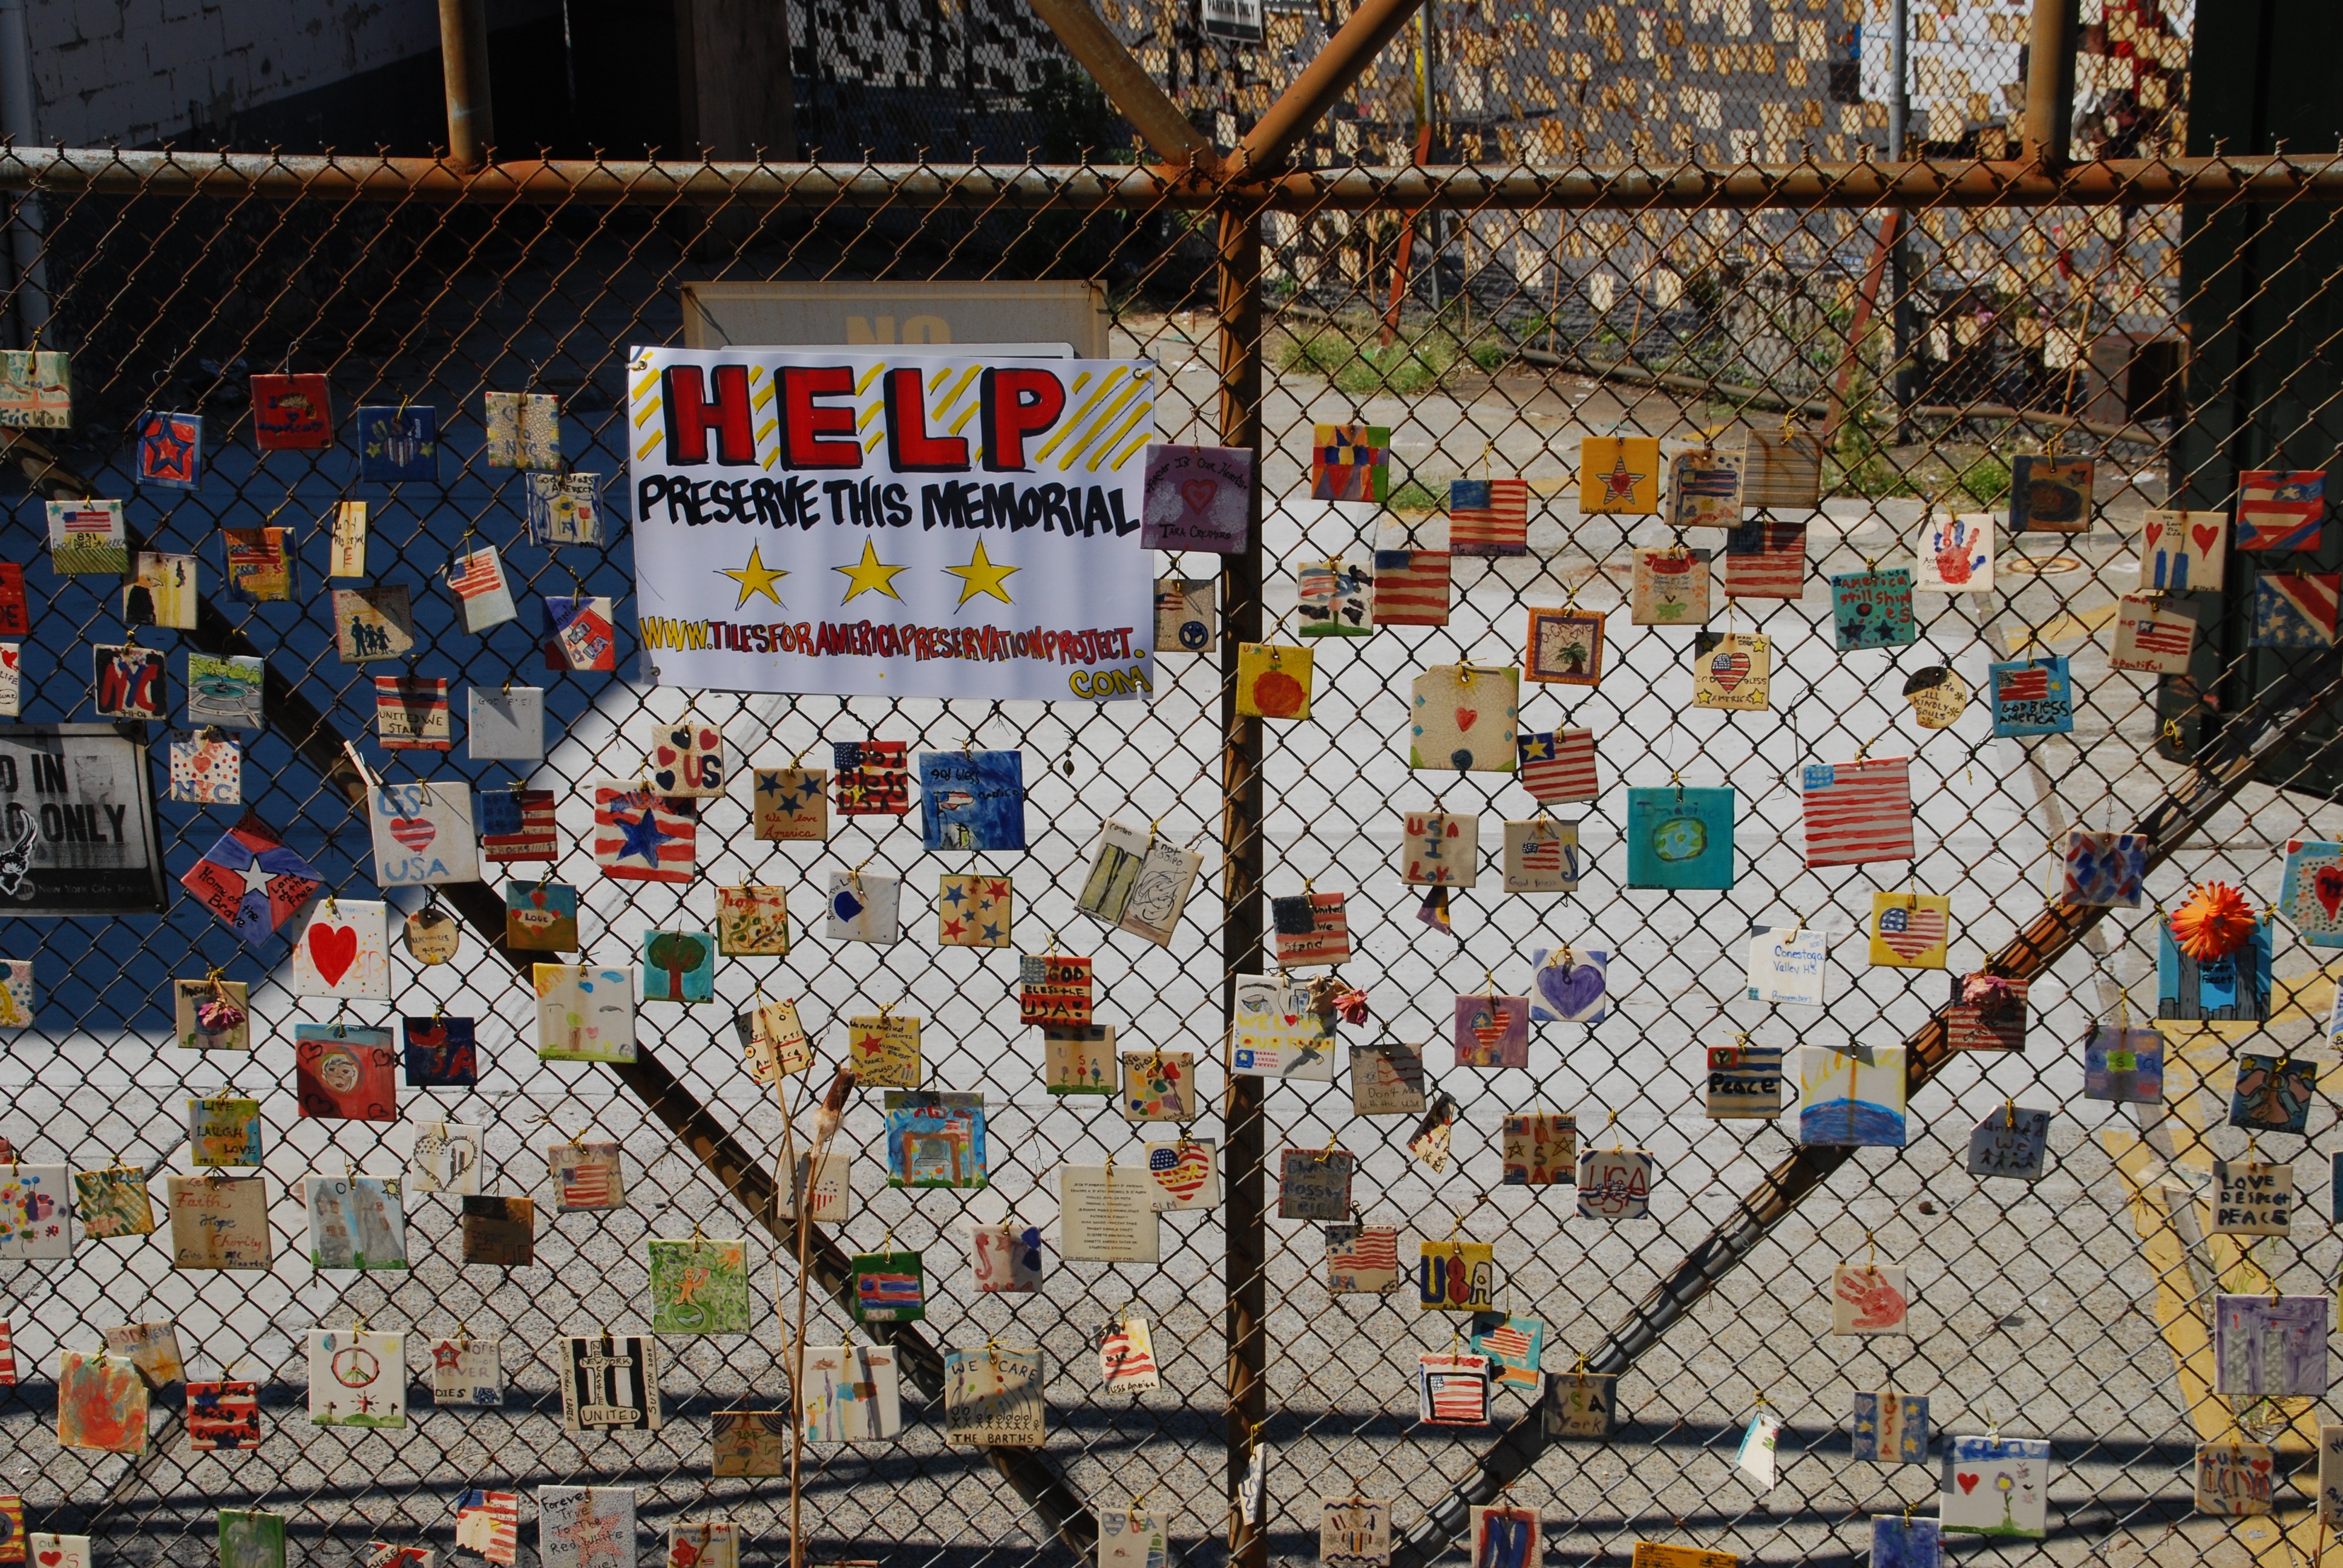
new york, metal, material, quilt, textile, memorial, art, castles, metal fence, iron gate